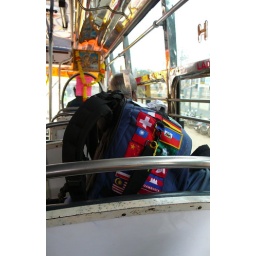
This bus reminded my bag and I of the brightly decorated bus on display in the children's section of the Museum of Civilization in Hull.